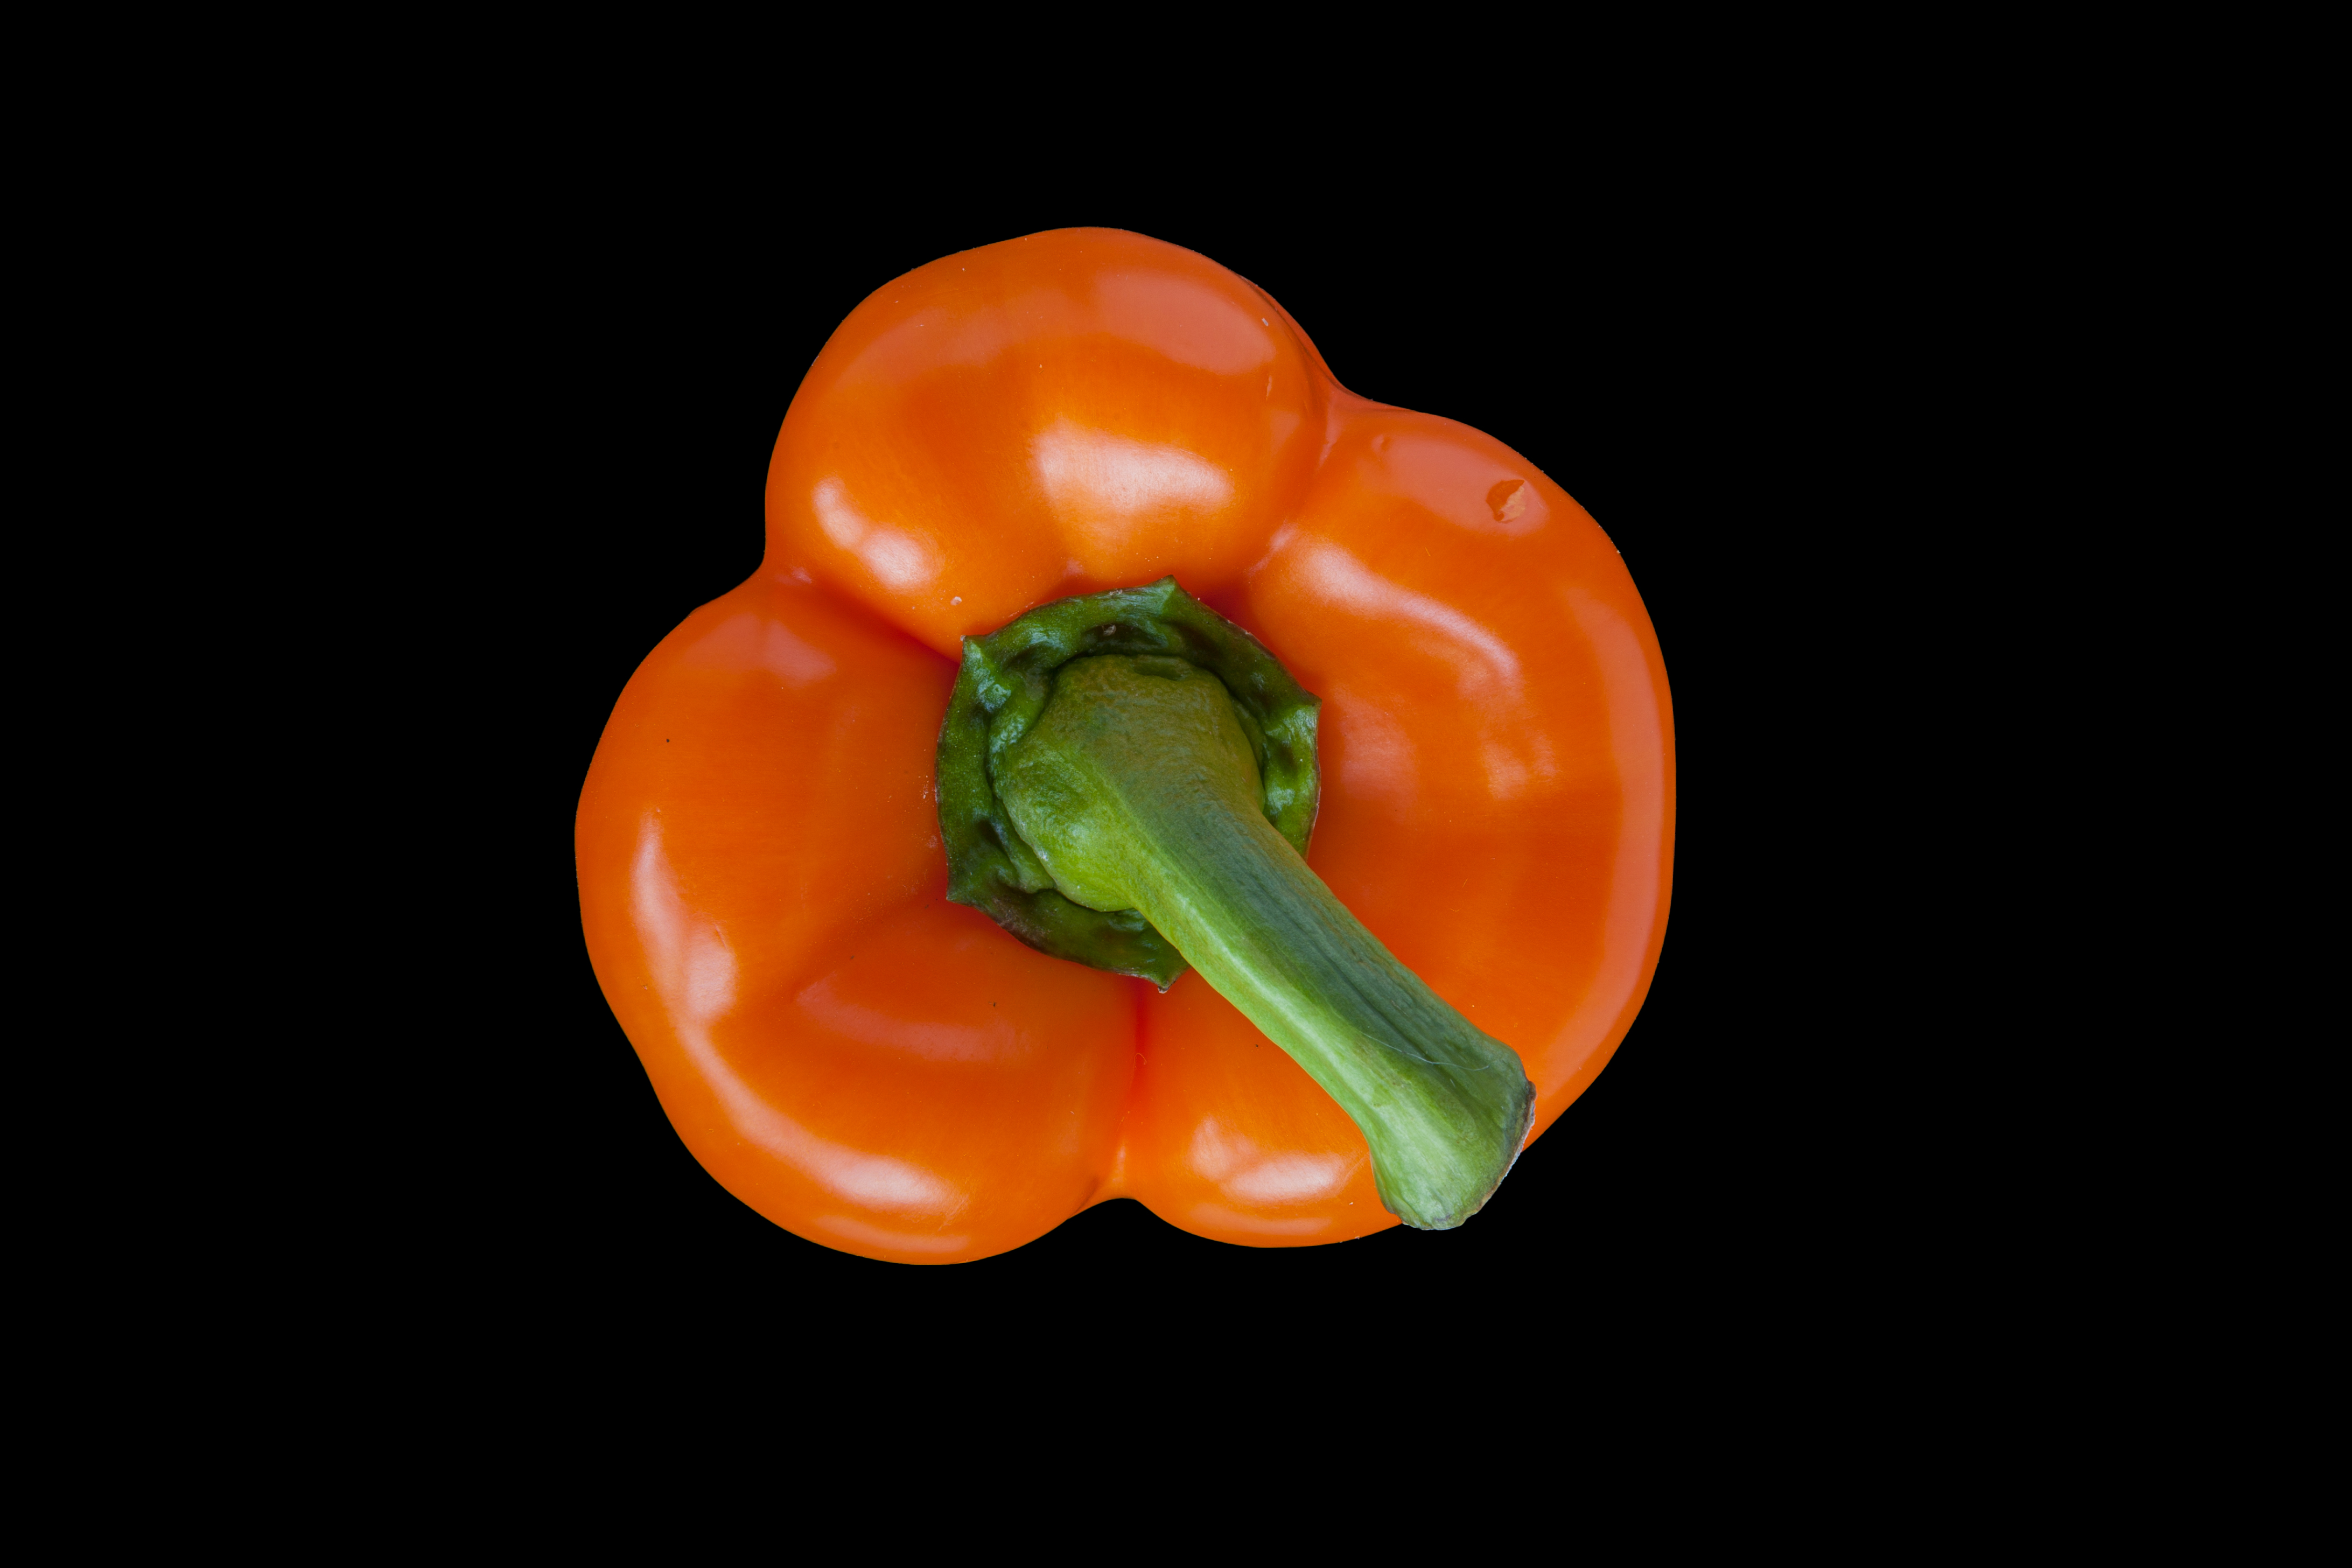
paprika, essen, food, exotisch, frucht, natur, botanik, schoten, orange, plant, bell pepper, ingredient, natural foods, cuisine, capsicum, vegetable, bell peppers and chili peppers, chili pepper, produce, flowering plant, whole food, petal, sweetness, pimiento, local food, red bell pepper, vegan nutrition, event, nightshade family, superfood, still life photography, spice, confectionery, peperoncini, electric blue, macro photography, peach, piquillo pepper